Timo Soini

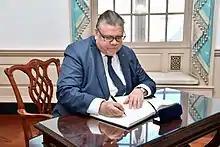
Timo Soini in 2018

He has frequently visited the United States and received invitations to several establishment meetings, such as National Prayer Breakfast hosted by President Barack Obama. He has also commented on European affairs in the American conservative media, for example on Fox News.Helsingin Sanomat, 4 November 2011, 'Soini esitteli Kreikka-kantojaan Fox Newsin haastattelussa' In Finland Soini has also been seen hosting senior American politicians, such as the conservative former presidential candidate Michele Bachmann in April 2014.